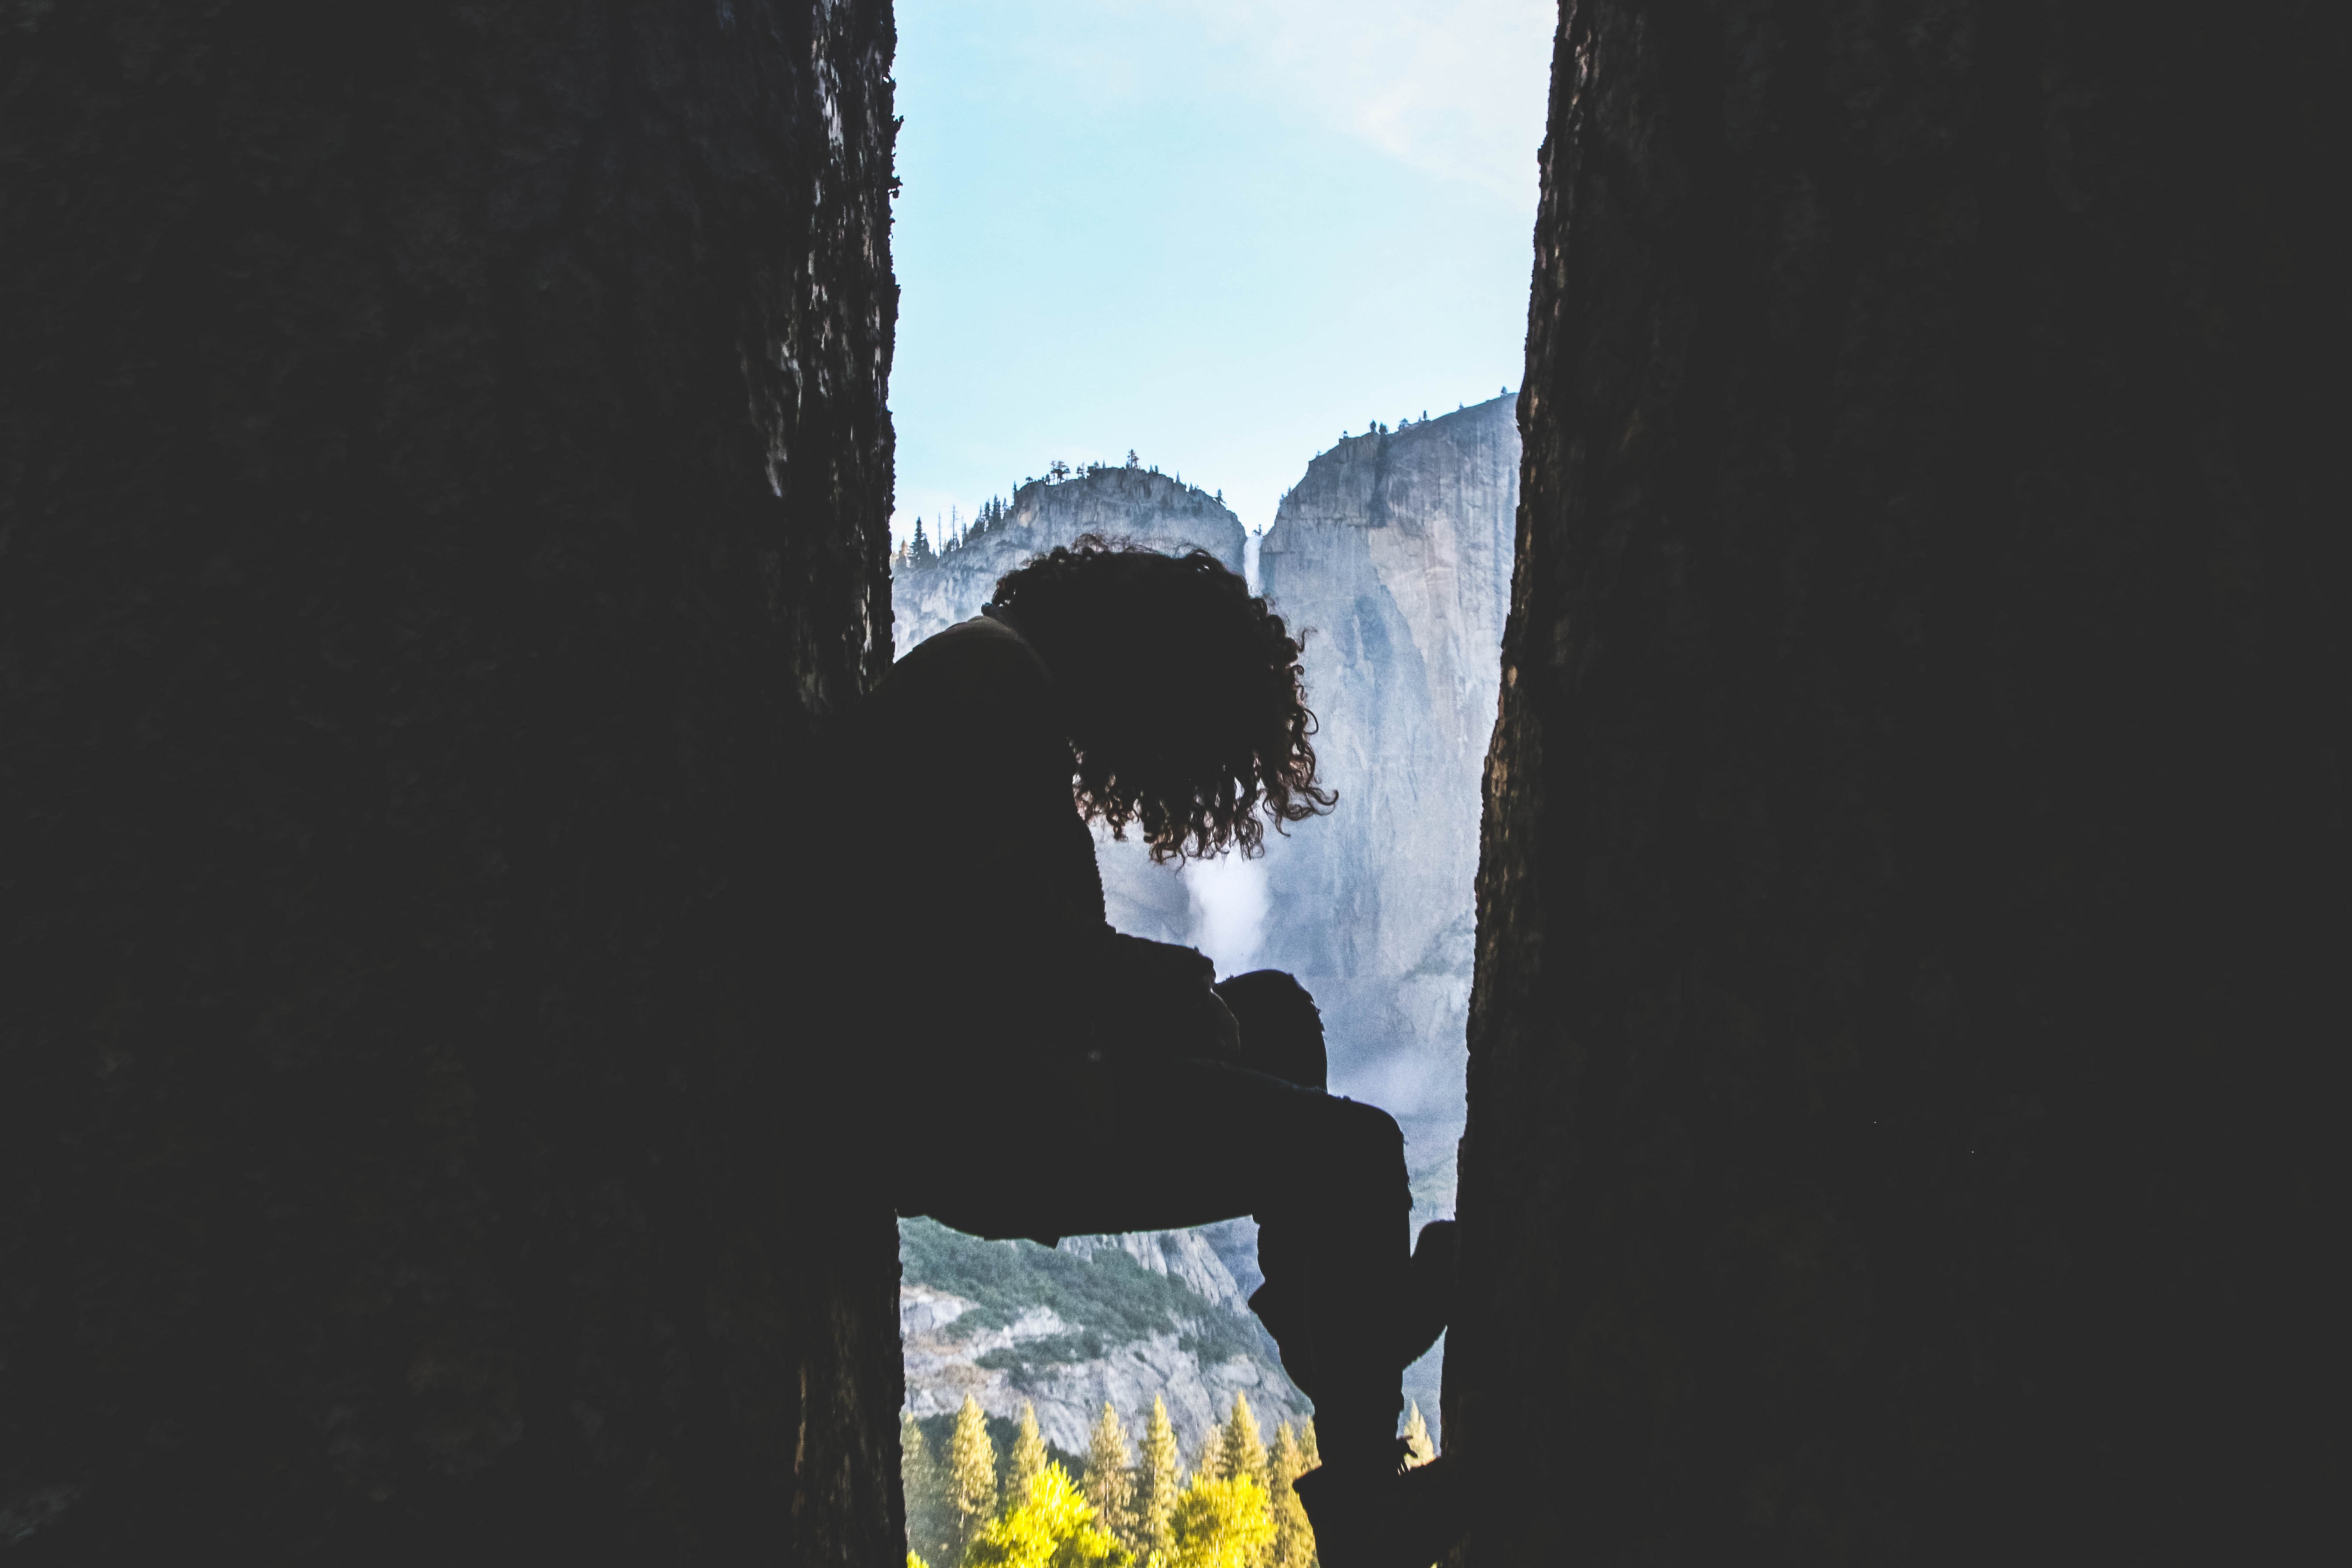
tree, sky, darkness, cool image, cool photo